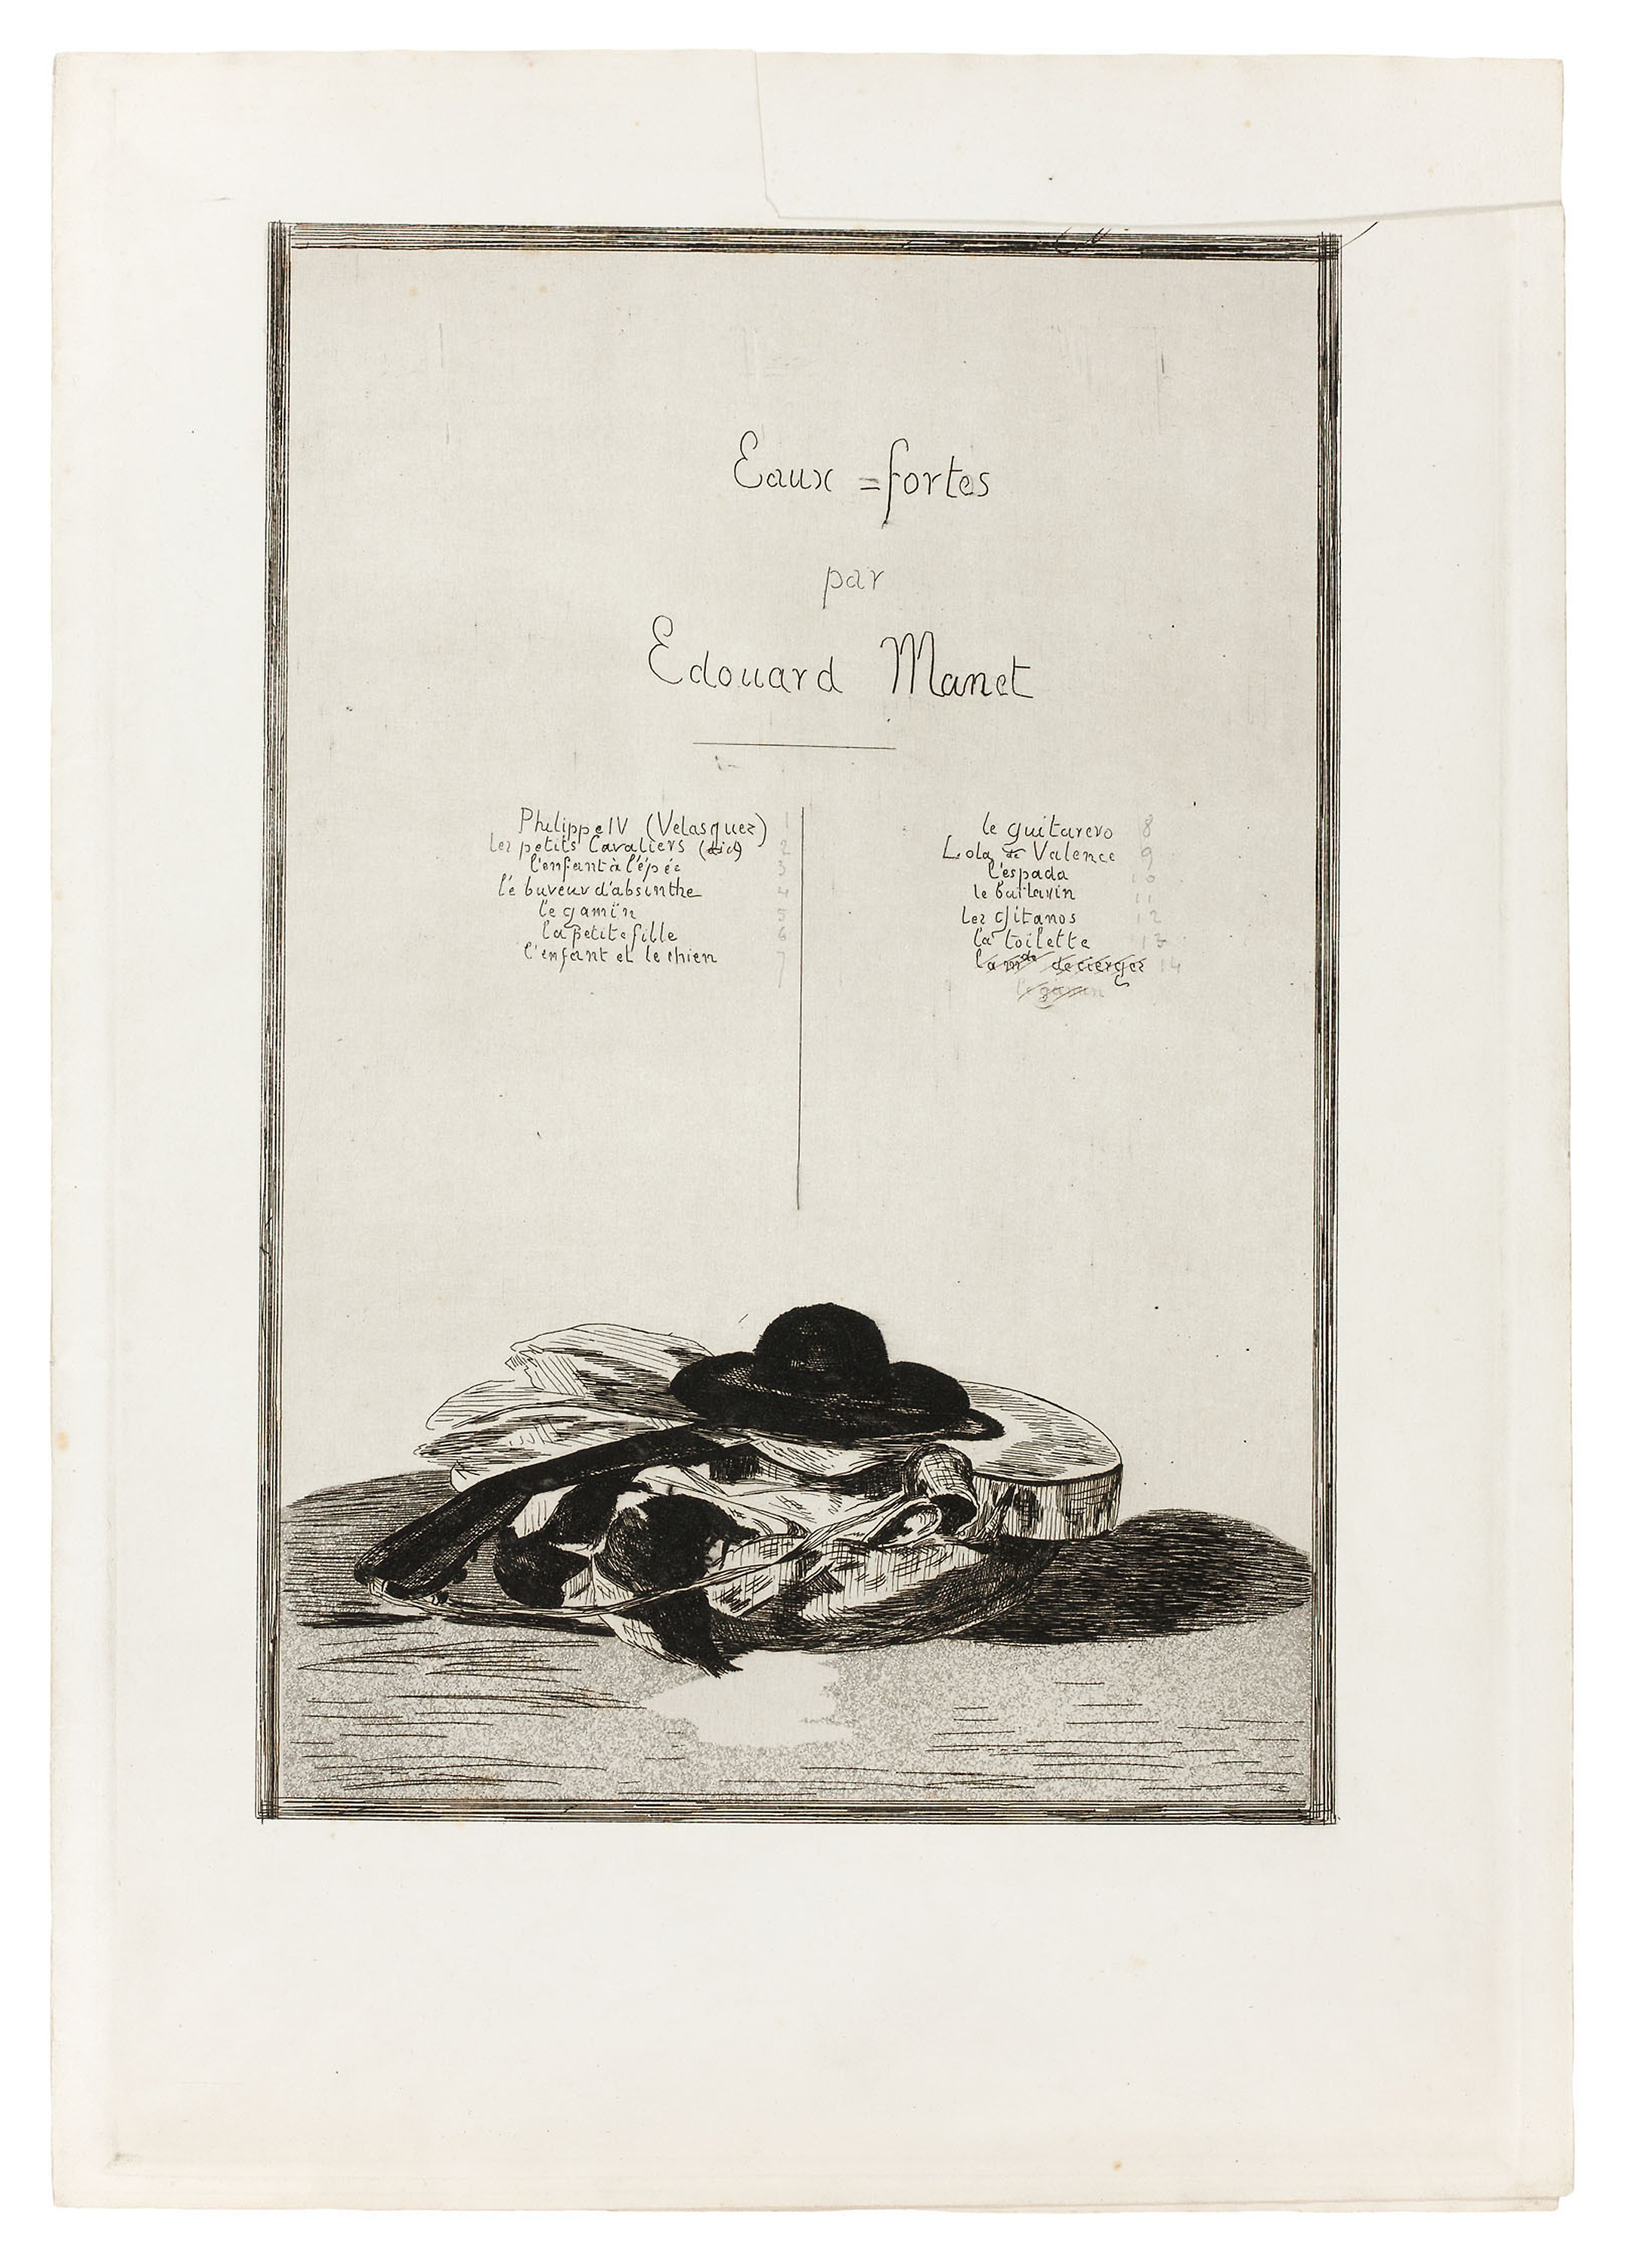
text, picture frame, artwork, font, paper, drawing, paper product